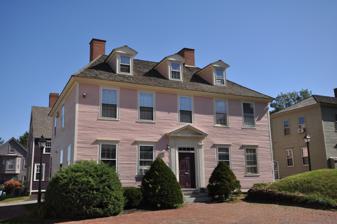
Building: Hart-Rice House
Country: United States of America
Year built: 1752
Historic house in New Hampshire, United States United States historic place Hart-Rice House U.S. National Register of Historic Places Show map of New Hampshire Show map of the United States Location 408 The Hill, Portsmouth, New Hampshire Coordinates 43°4′43″N 70°45′36″W / 43.07861°N 70.76000°W / 43.07861; -70.76000 Area less than one acre Built 1752 ( 1752 ) Architectural style Georgian NRHP reference No. 72000083 Added to NRHP August 7, 1972 The Hart-Rice House is a historic house at 408 The Hill in Portsmouth, New Hampshire .  It is located on The Hill, a cluster of closely spaced historic buildings southeast of Deer Street, some of which were moved to the site as part of a road widening project.  Built sometime between 1749 and 1756, it is a little-altered example of Georgian architecture with only modest Federal period alterations.  It was listed on the National Register of Historic Places in 1972. Description and history The Hart-Rice House stands in The Hill, a cluster of closely spaced historic houses bounded on the north by Deer Street and the east by High Street at the northern edge of downtown Portsmouth. This grouping was created by a road widening project from houses originally located on or near Deer Street.  It is set in the central cluster, south of the Jeremiah Hart House and west of the Simeon P. Smith House .  It is a 2 + 1 ⁄ 2 -story wood-frame structure, with a hip roof and clapboarded exterior.  It has two chimneys, and three original gable dormers piercing the roof on the main facade.  The main entry is flanked by pilasters and topped by a triangular pediment.  The interior retains many original Georgian period features, including paneling around all of its fireplaces. The house was built facing Deer Street sometime between 1749, when Samuel Hart mortgaged the land, and 1756, when it was inventoried for his estate.  In the early 19th century it was owner by William Hart, a ship's captain, who made modest alterations to the interior trim.  Rice was locally prominent as a privateer during the War of 1812 . See also National Register of Historic Places listings in Rockingham County, New Hampshire References